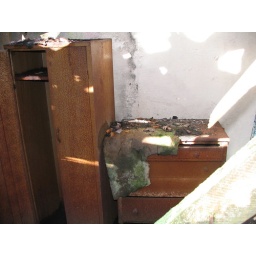
Cabinet and dresser in the bed room. There was a cot below me on the window side.